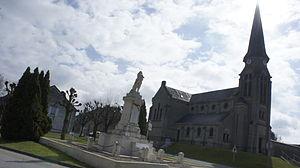
Saint_Etienne_à_Arnes, vue de l'église et au premier plan le monument aux morts .
Saint-Étienne-à-Arnes est une commune française située dans le département des Ardennes en région Grand Est.